Aruba at the 2016 Summer Paralympics

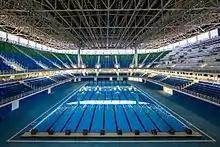
The Olympic Aquatics Stadium, where Acevedo participated in swimming events.

Born with spina bifida, Jesus De Marchena Acevedo was the first Aruban Paralympic athlete to compete at the quadrennial event and was 22 years old at the time of the Games. He trained with his coach Jesus Arias de la Cruz in the run-up to the Paralympics. Since there were no Aruban athletes that met the standard qualifying times for swimming, Acevedo earned entry for the games by using a wild card. He was due to compete in the men's 50 metres freestyle S7 on 9 September but a miscommunication with organisers meant he was two minutes late for the start and was disqualified. Acevedo vowed to be present for his next event, the men's 100 metres freestyle S7, two hours in advance. He was drawn in the first heat on 16 September, finishing eighth (and last) out of all swimmers in a time of 2 minutes, 17.84 seconds. Overall, Acevado placed sixteenth (and last) out of all competing para-athletes and did not advance into the final because he was 1 minute, 10.48 seconds slower than the slowest swimmer who qualified for the final.